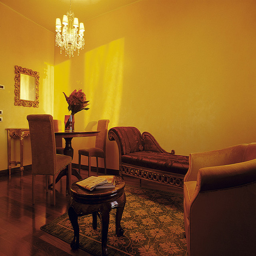
Several chairs and tables with a chaise lounge in a room.
Living room with a table, couch, and a lounge chair.
A room looks golden because of the yellow walls.
A sitting room with  a couch, two tables and several chairs.

a living room decorated wtih many chairs and a table